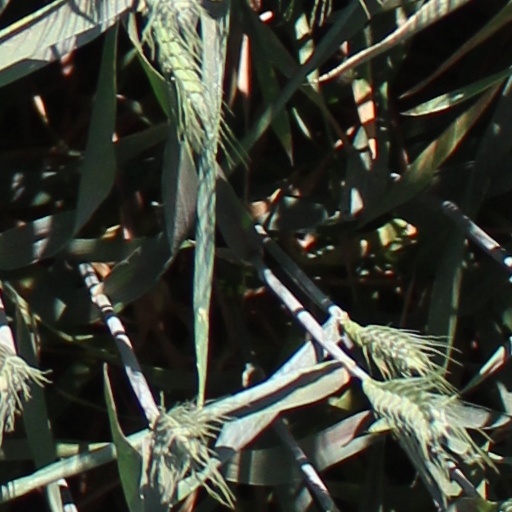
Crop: wheat